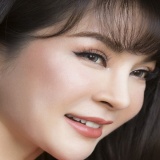
diễn viên Thanh Mai